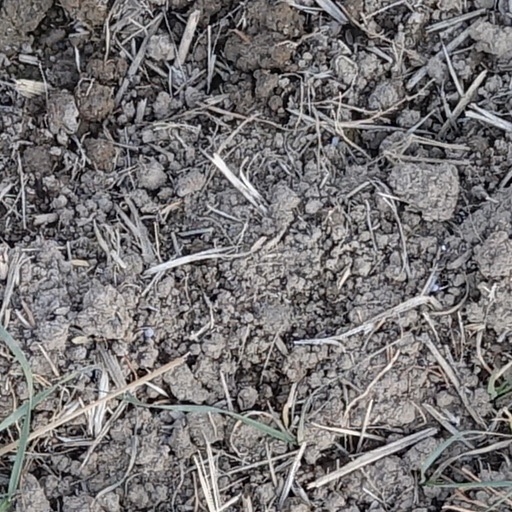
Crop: wheat